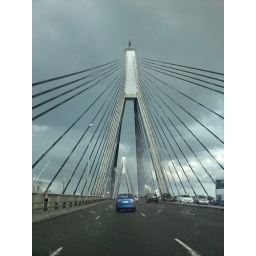
taken through a car window (on the self timer) crossing the ANZAC bridge in sydney during the beginnings of a storm